Alas, Babylon

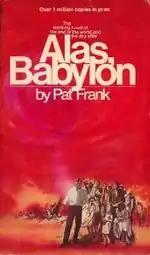
Cover of Bantam Books 1979 paperback edition,

An adaptation of "Alas, Babylon" was broadcast on April 3, 1960, as the 131st episode of the "Playhouse 90" dramatic television series. It starred Don Murray, Burt Reynolds, and Rita Moreno.